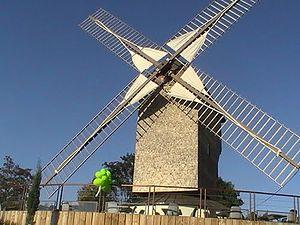
Une photo du moulin de Sannois après sa rénovation
Sannois est une commune du département du Val-d'Oise et de la région Île-de-France. Ses habitants se nomment les Sannoisien.